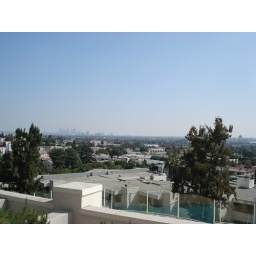
in the sunset tower townhouse suite balcony